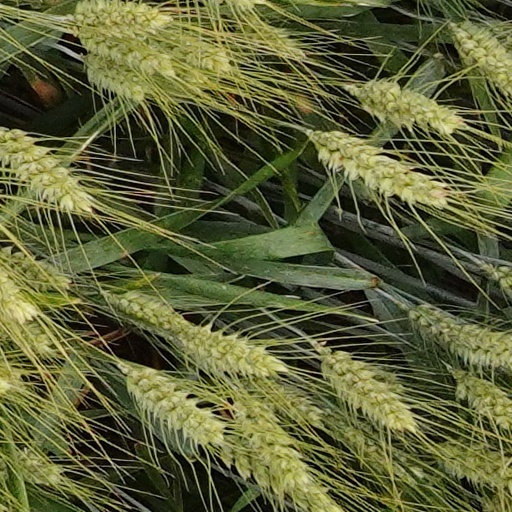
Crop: wheat